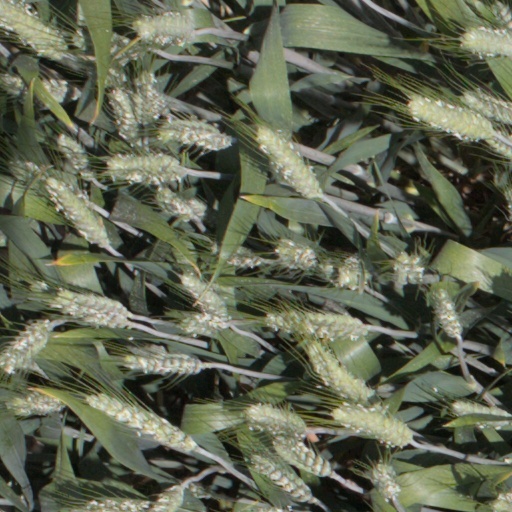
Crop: wheat